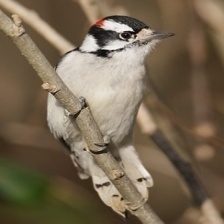
Species: DOWNY WOODPECKER
Scientific name: PICOIDES PUBESCENS